Oaxaca en la historia y en el mito

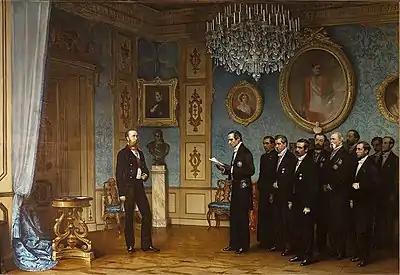
Maximilian receiving a Mexican delegation at Miramar Castle in Trieste, by Cesare Dell'Acqua

When the War of Independence opened 18,000 people lived in Oaxaca. They were mostly mestizos (of both Indigenous and European descent). Initially, the local government was staunchly loyal to the Spanish Crown. But there was some support for Independence and it grew.